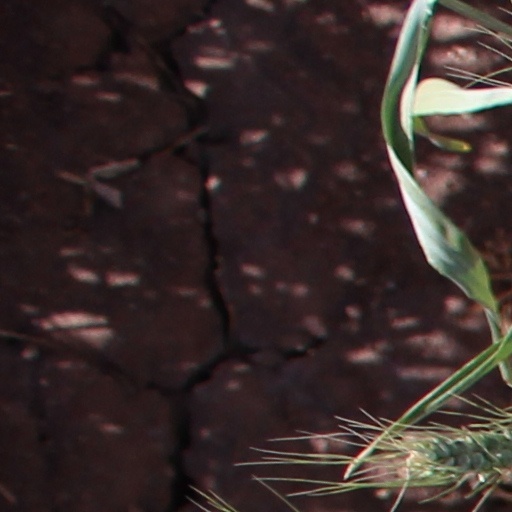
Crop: wheat